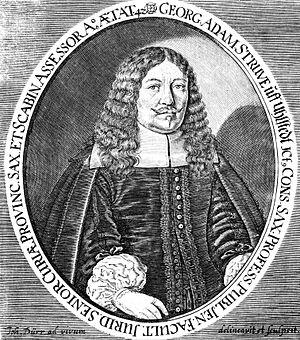
Georg Adam Struve dit Struvius est un jurisconsulte allemand, né le 27 septembre 1619 à Magdebourg et mort le 15 décembre 1692 à Iéna. Son activité professionnelle en Saxe albertine et sa reconnaissance dans le Nord de l'Europe lui vaut d'être surnommé l'Ulpien ou le Papinien de l'Allemagne.